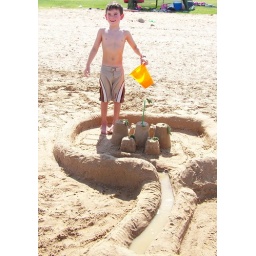
Andy in the middle of the massive sand castle the boys built at the lake, so fun!